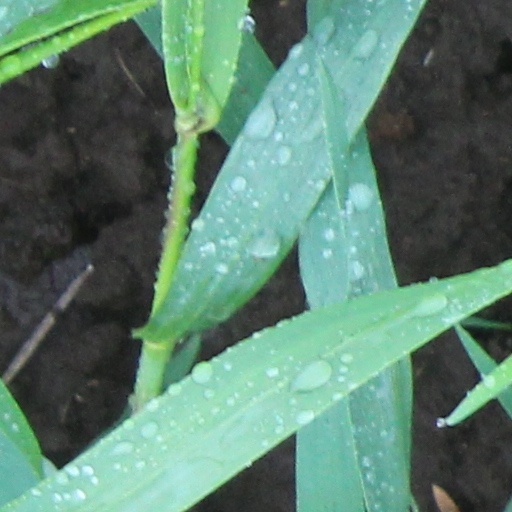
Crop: wheat